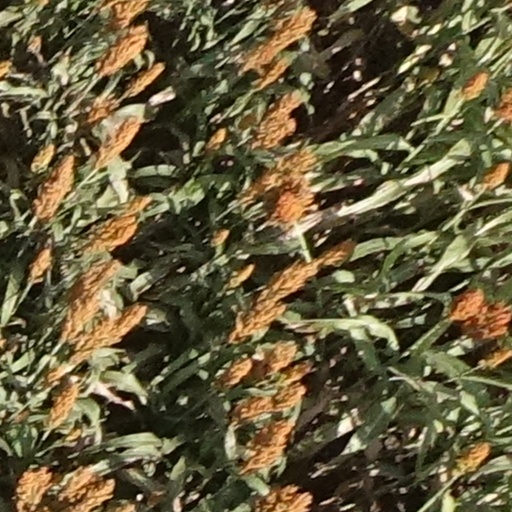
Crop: sorghum